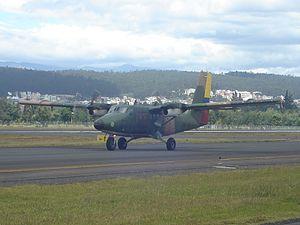
La Fuerza Aérea Equatoriana est le principal élément aérien des forces armées équatoriennes, bien que l’armée équatorienne dispose d'une aviation légère autonome depuis 1954 et qu’une aviation navale ait été créée en 1967.